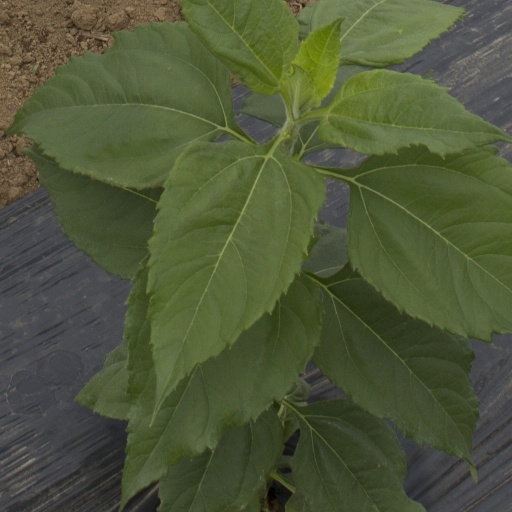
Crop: Jerusalem artichoke